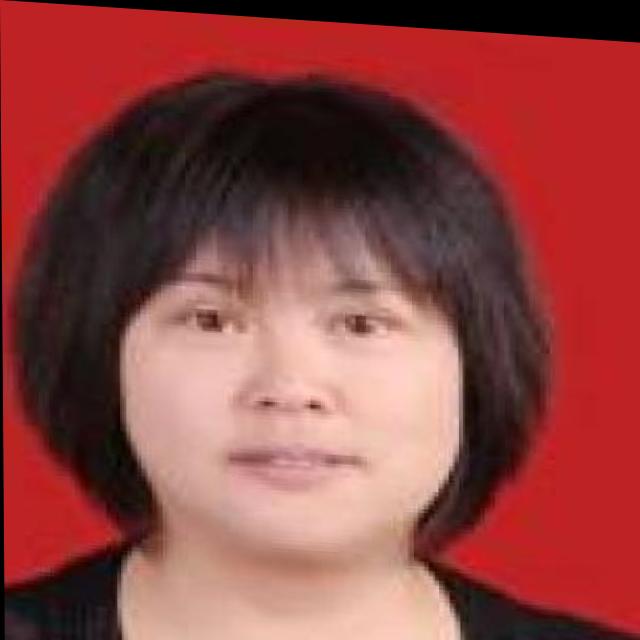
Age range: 45-64